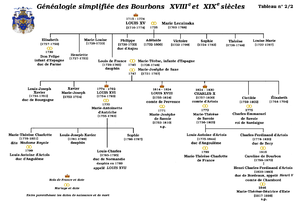
Tableau généalogique simplifié de la dynastie des Bourbons de France
La maison capétienne de Bourbon est une branche de la dynastie capétienne issue de Robert de France, comte de Clermont, par mariage seigneur de Bourbon, seigneur de Charolais, de Saint-Just et de Creil, chambrier de France, dernier fils du roi de France Saint Louis et de Marguerite de Provence.